Relief pitcher

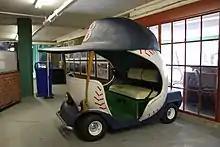
The bullpen car used by the Boston Red Sox to cart relievers into games

Relievers became more respected in the 1970s, and their pay increased due to free agency. All teams began having a closer. The 1980s were the first time in MLB that the number of saves outnumbered complete games. In 1995, there were nearly four saves for every complete game. It is unclear whether the specialization and reliance on relief pitchers led to pitch counts and fewer complete games, or whether pitch counts led to greater use of relievers.